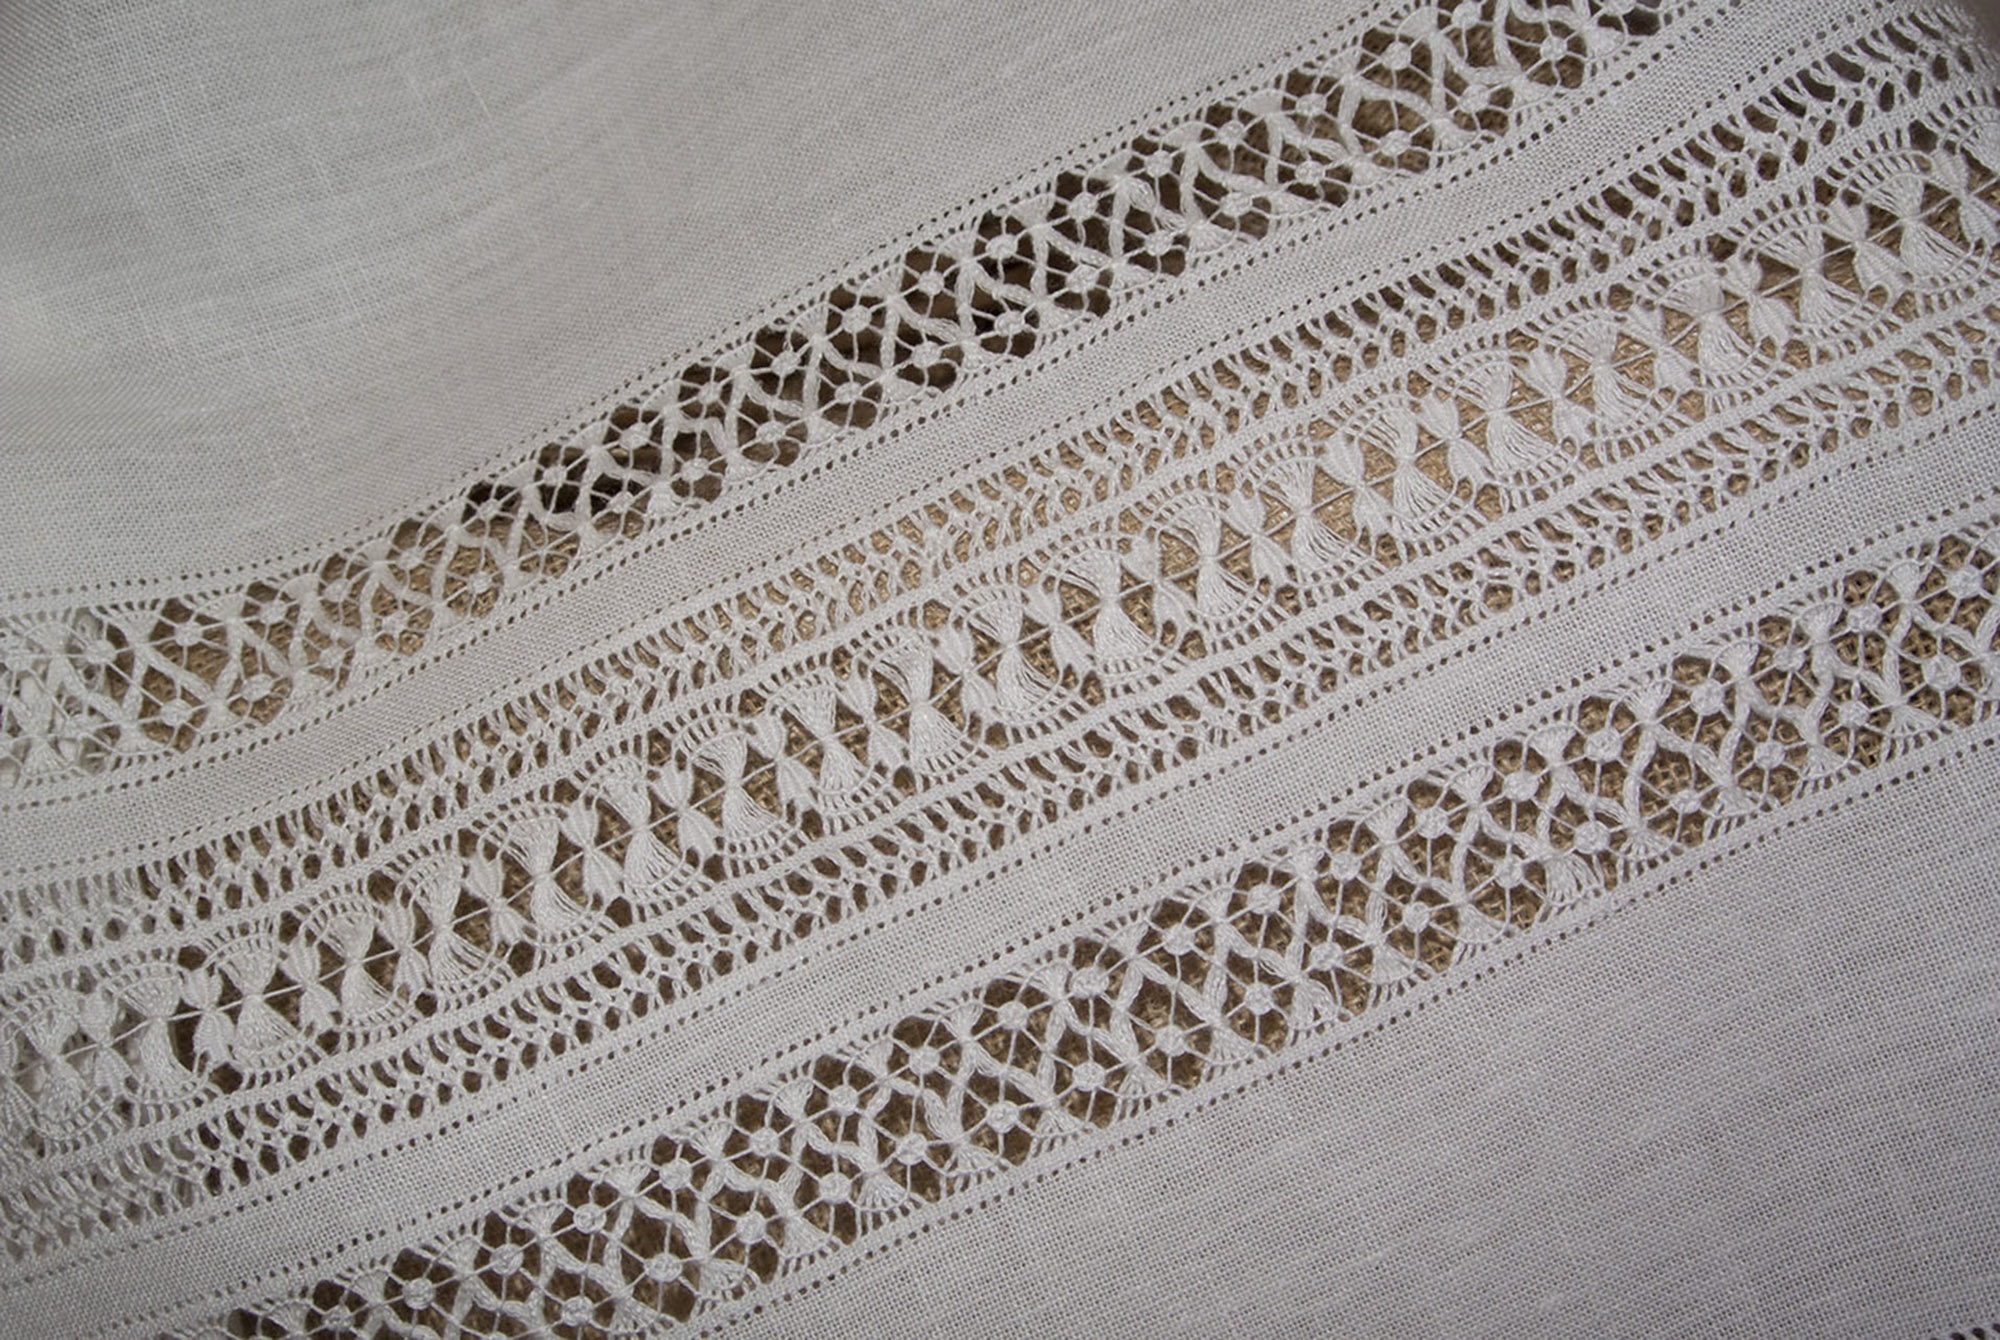
pattern, lace, material, tablecloth, sewing, crochet, textile, art, design, threads, hats, flooring, doily, fashion accessory